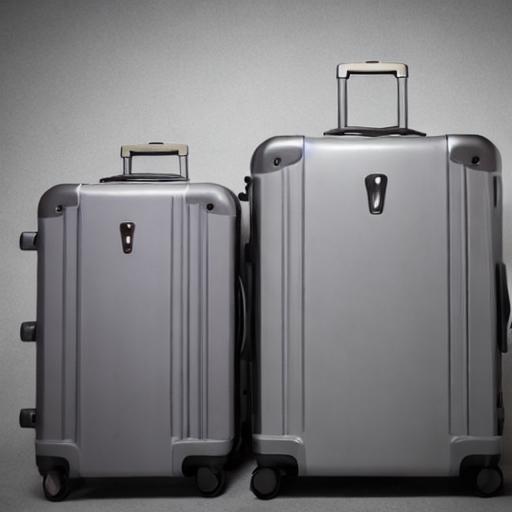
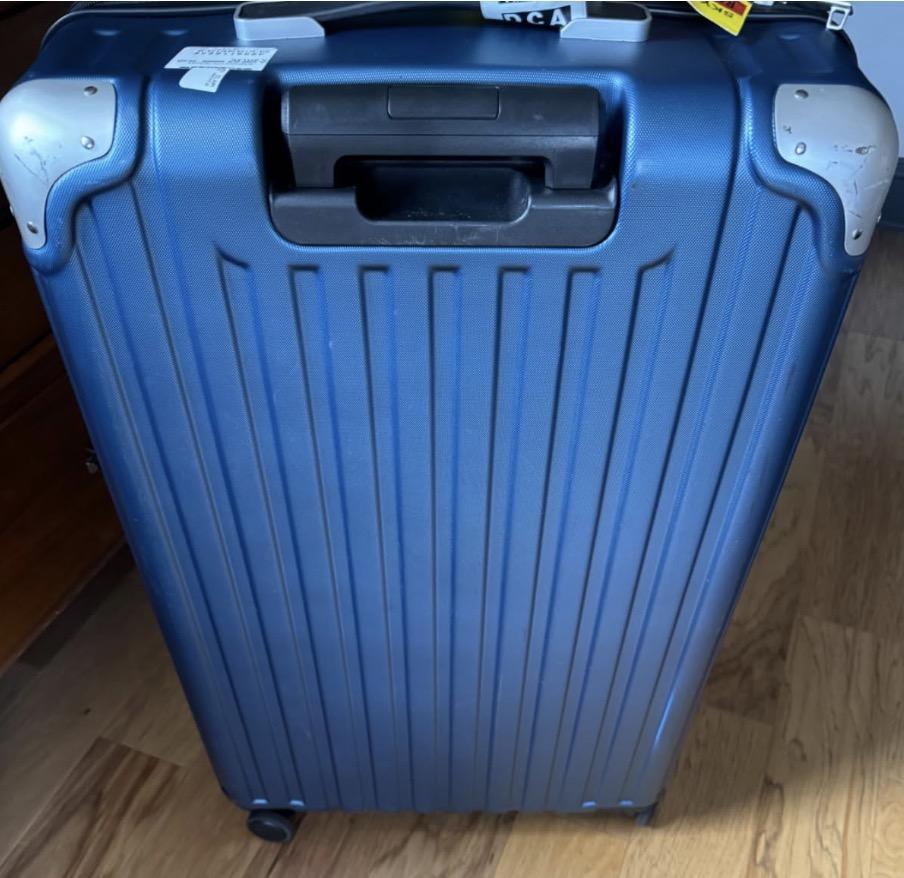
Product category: items_tea
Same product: no